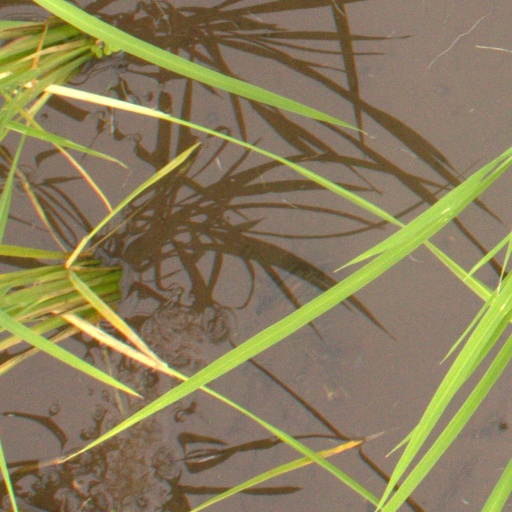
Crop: rice